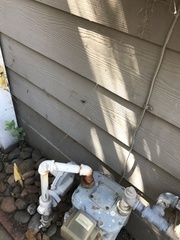
Species: Lactrodectus_hesperus